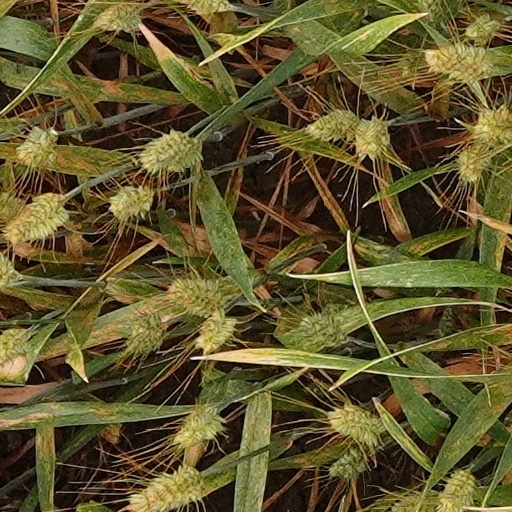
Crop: wheat